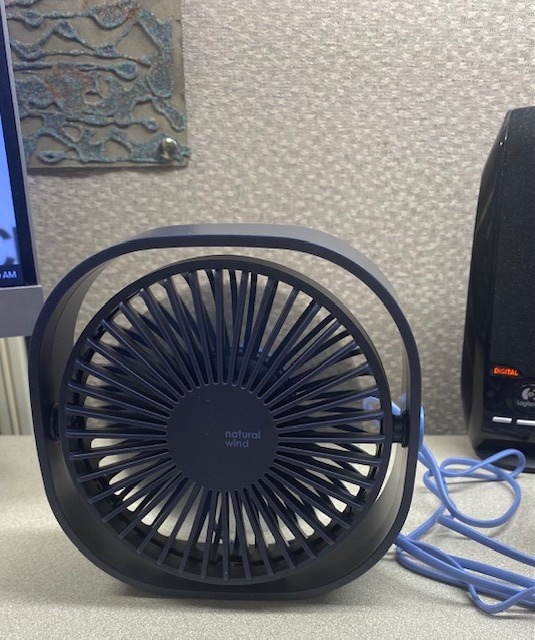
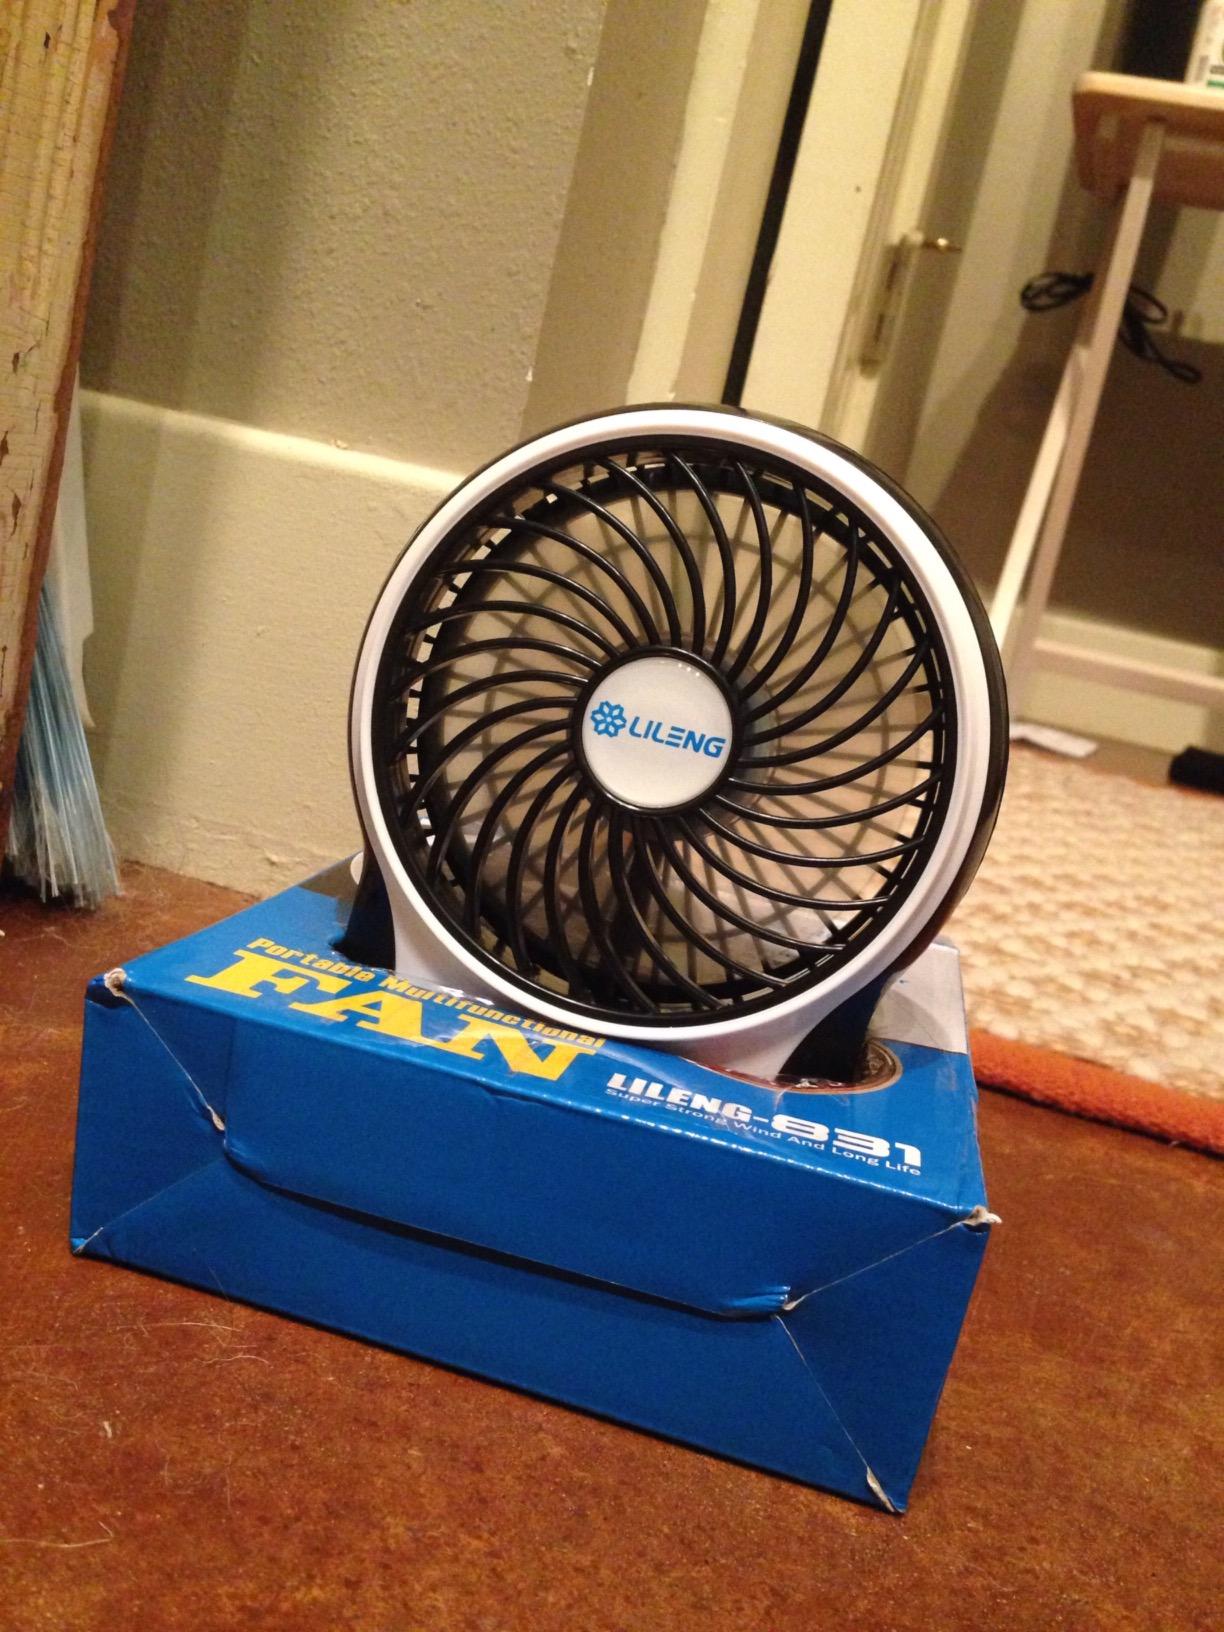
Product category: fan
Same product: no